John L. Wimbush

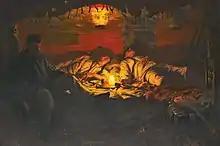
"An opium den at Lime Street" – titled in 1889 as – "Lingering Clouds"

A painting by Wimbush, "An opium den At Lime Street" was painted in 1889. It is the only painting known that includes an address. The Lime Street referred to is in the district of Limehouse. Lime Street is less than 1 kilometre from Bishopsgate. Limehouse and Lime Street sometimes mistakenly thought to be derived from the nickname for the seamen that disembarked there, who had earned the name Lime—juicers or limeys after the obligatory ration of lime juice the Royal Navy gave their sailors to ward off scurvy. The area achieved notoriety for opium dens in the late 19th century, often featured in pulp fiction works by Sax Rohmer and others. The name Limehouse, originally spelt Lymehouse, actually goes back to the 1300s and referred to the lime kilns that were once there.